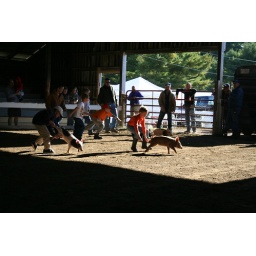
Ten pigs and ten boys set loose in the barn. In the end, each boy goes home with a pig.